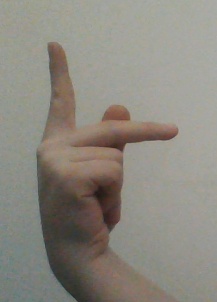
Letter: dha